Gay House (Montgomery, Alabama)

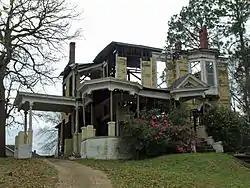
The Gay House in February 2012, following a fire

The Gay House was a historic Queen Anne style house in Montgomery, Alabama. The two-story frame building was built by the Hugger Brothers Construction Company in 1900 for Charles Linn Gay. Gay, born on November 8, 1862, was a Montgomery businessman. He died on July 4, 1928. The house was added to the National Register of Historic Places on March 15, 1975. It was mostly destroyed by fire in October 2007 and the remnants were sold for architectural salvage in July 2011.